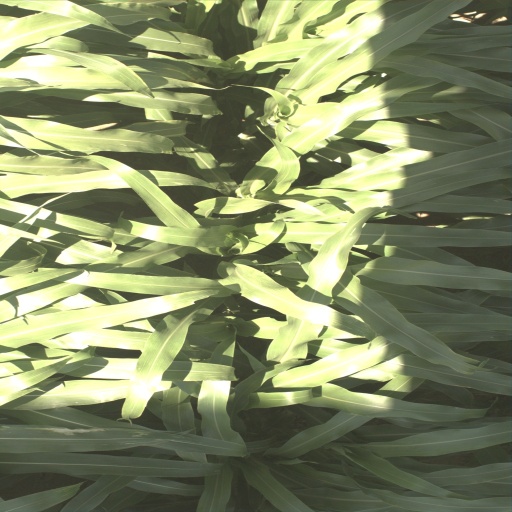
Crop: sorghum